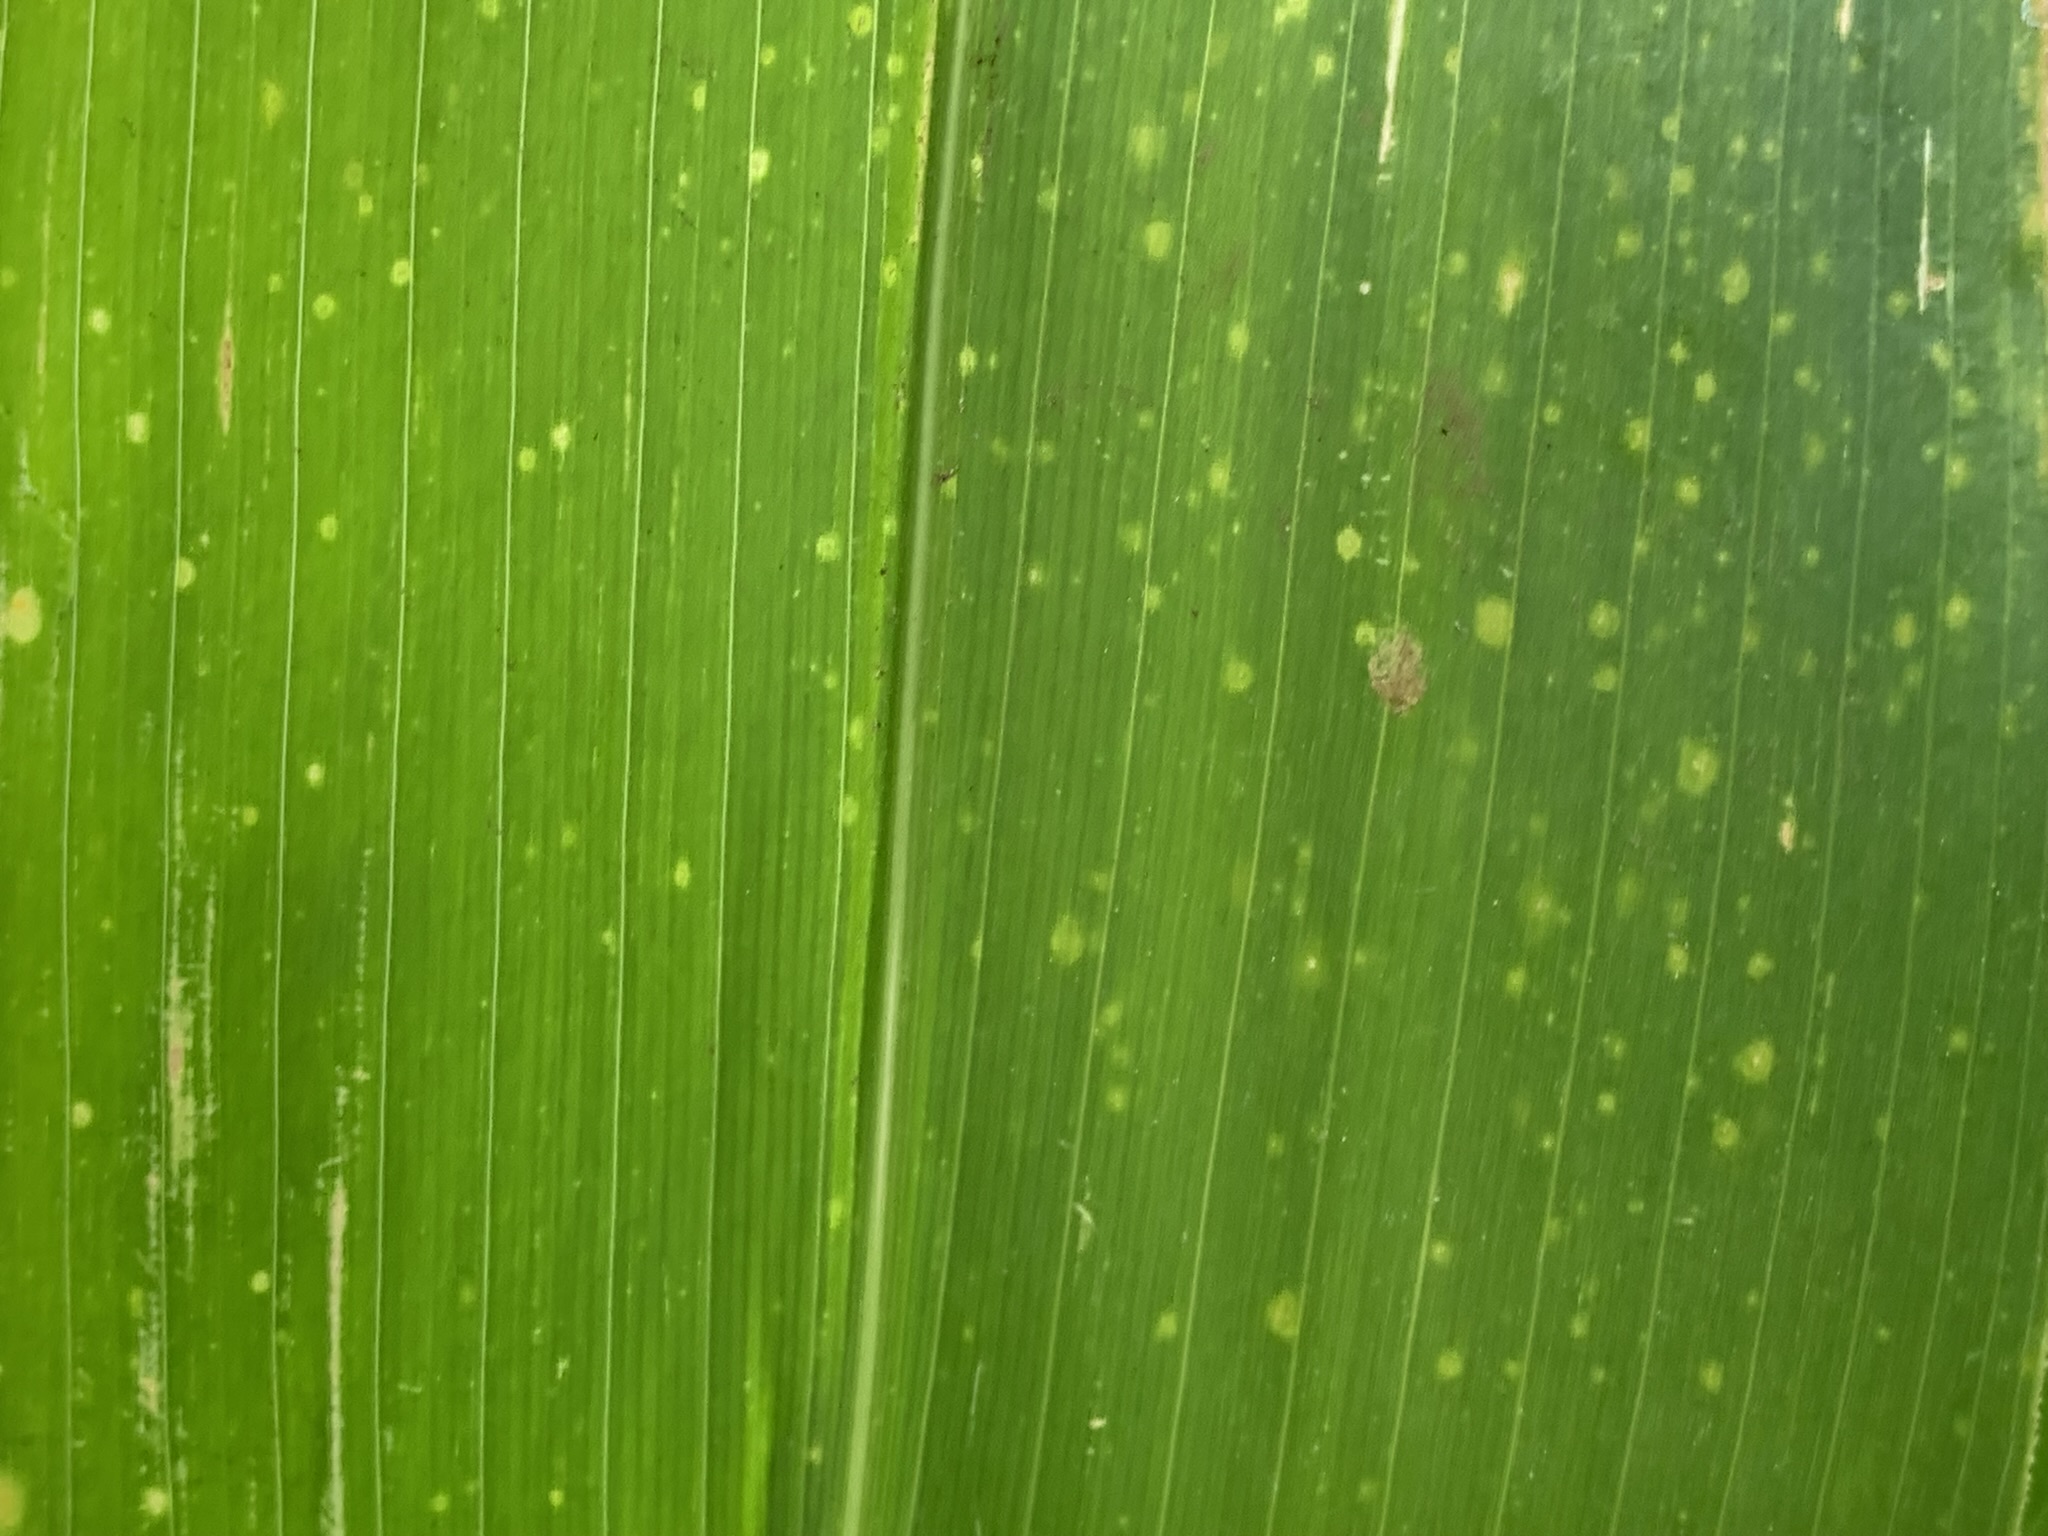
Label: MLN